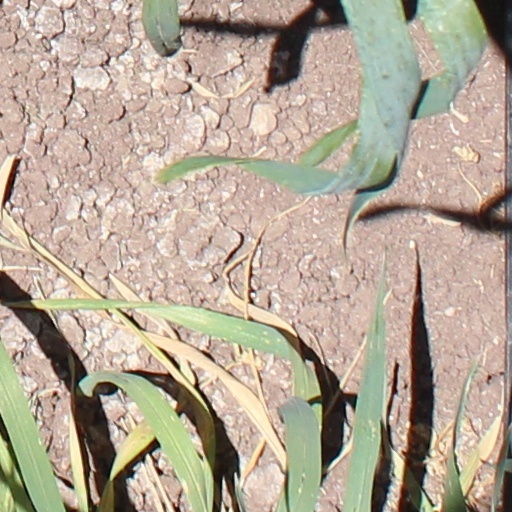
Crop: wheat